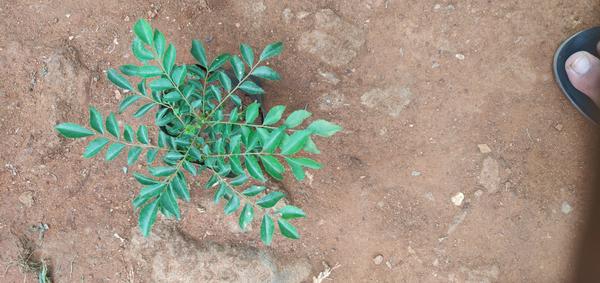
Plant: Curry_Leaf